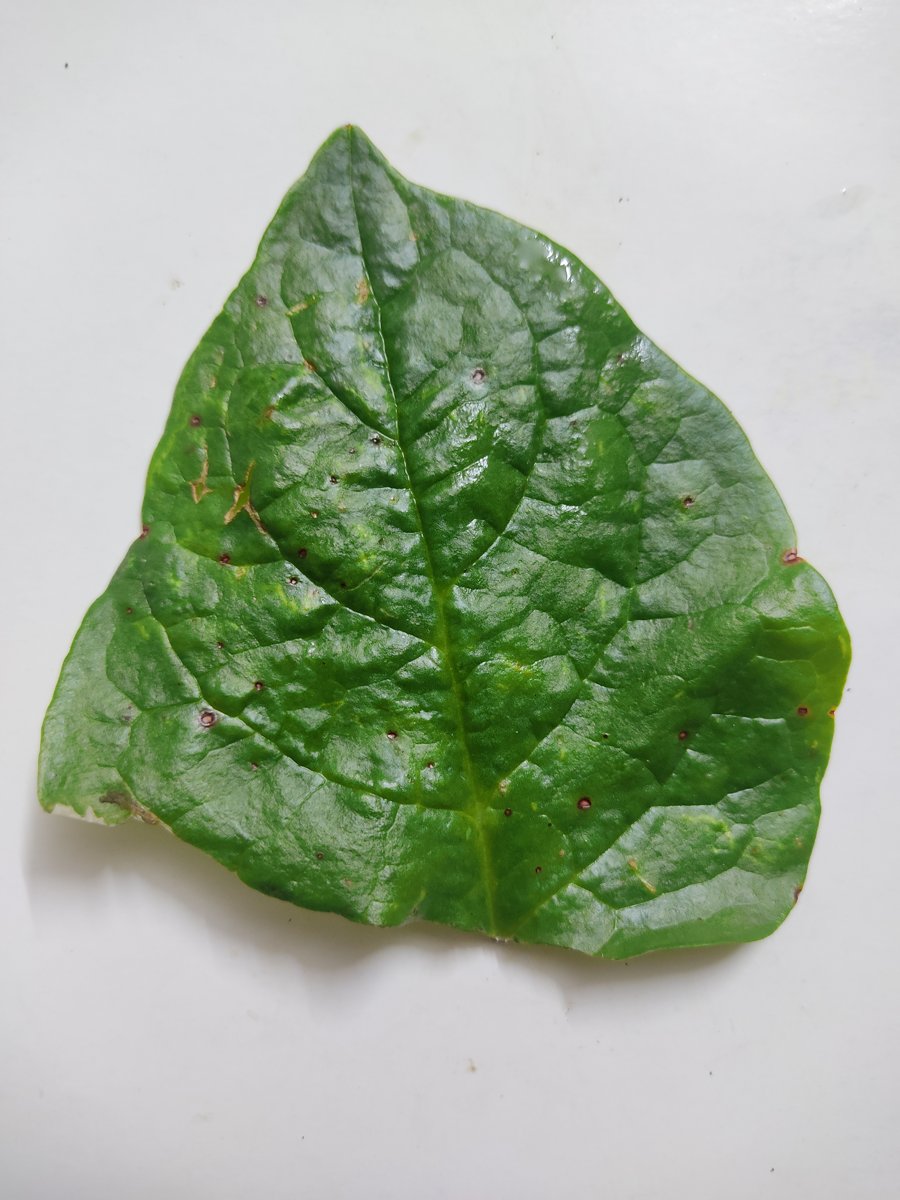
Label: Pest-Damage